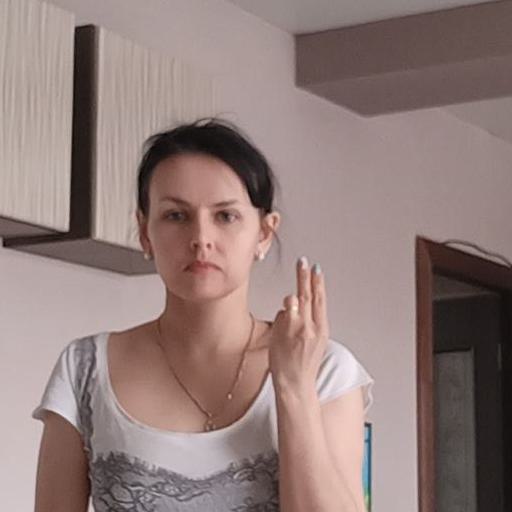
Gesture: two_up_inverted